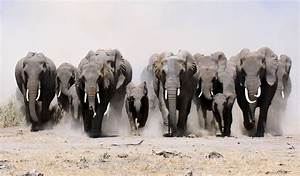
Label: elephant